Burs (Dacia)

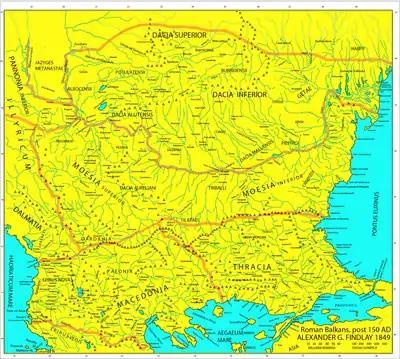
Dacian Buri / Burridensi on the Roman Empire Map

According to Wilhelm Tomaschek, the root "bur"- is well known with the Dacian Thracian names: i.e. Burus (Thrax), Bουρχέντιος (that is to say "Bhūri–Kanta", a Bessian from Thrace), Burebista (the king of Dacians that is maybe related to Sanskrit "bhūri" "abundant, rich" and Iranian "vista" "possessor" ).